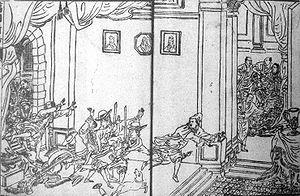
Pieter van Santen est un marchand au service de la VOC à Hirado, île du Japon. En 1630, il accompagne l'opperhoofd François Caron, lors de son voyage à la cour à Edo. Après la mort de Cornelis van Nijenrode en 1633, il est nommé VOC Opperhoofden au Japon à titre temporaire. Pendant cette période, un seul navire arrive au Japon.
Pieter Nuyts, né en 1598 à Middelbourg et mort le 11 décembre 1655, est un aventurier hollandais. L'archipel Nuyts, au large des côtes sud de l'Australie, porte son nom.